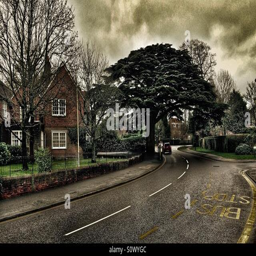
dramatic photo of a road and a tree